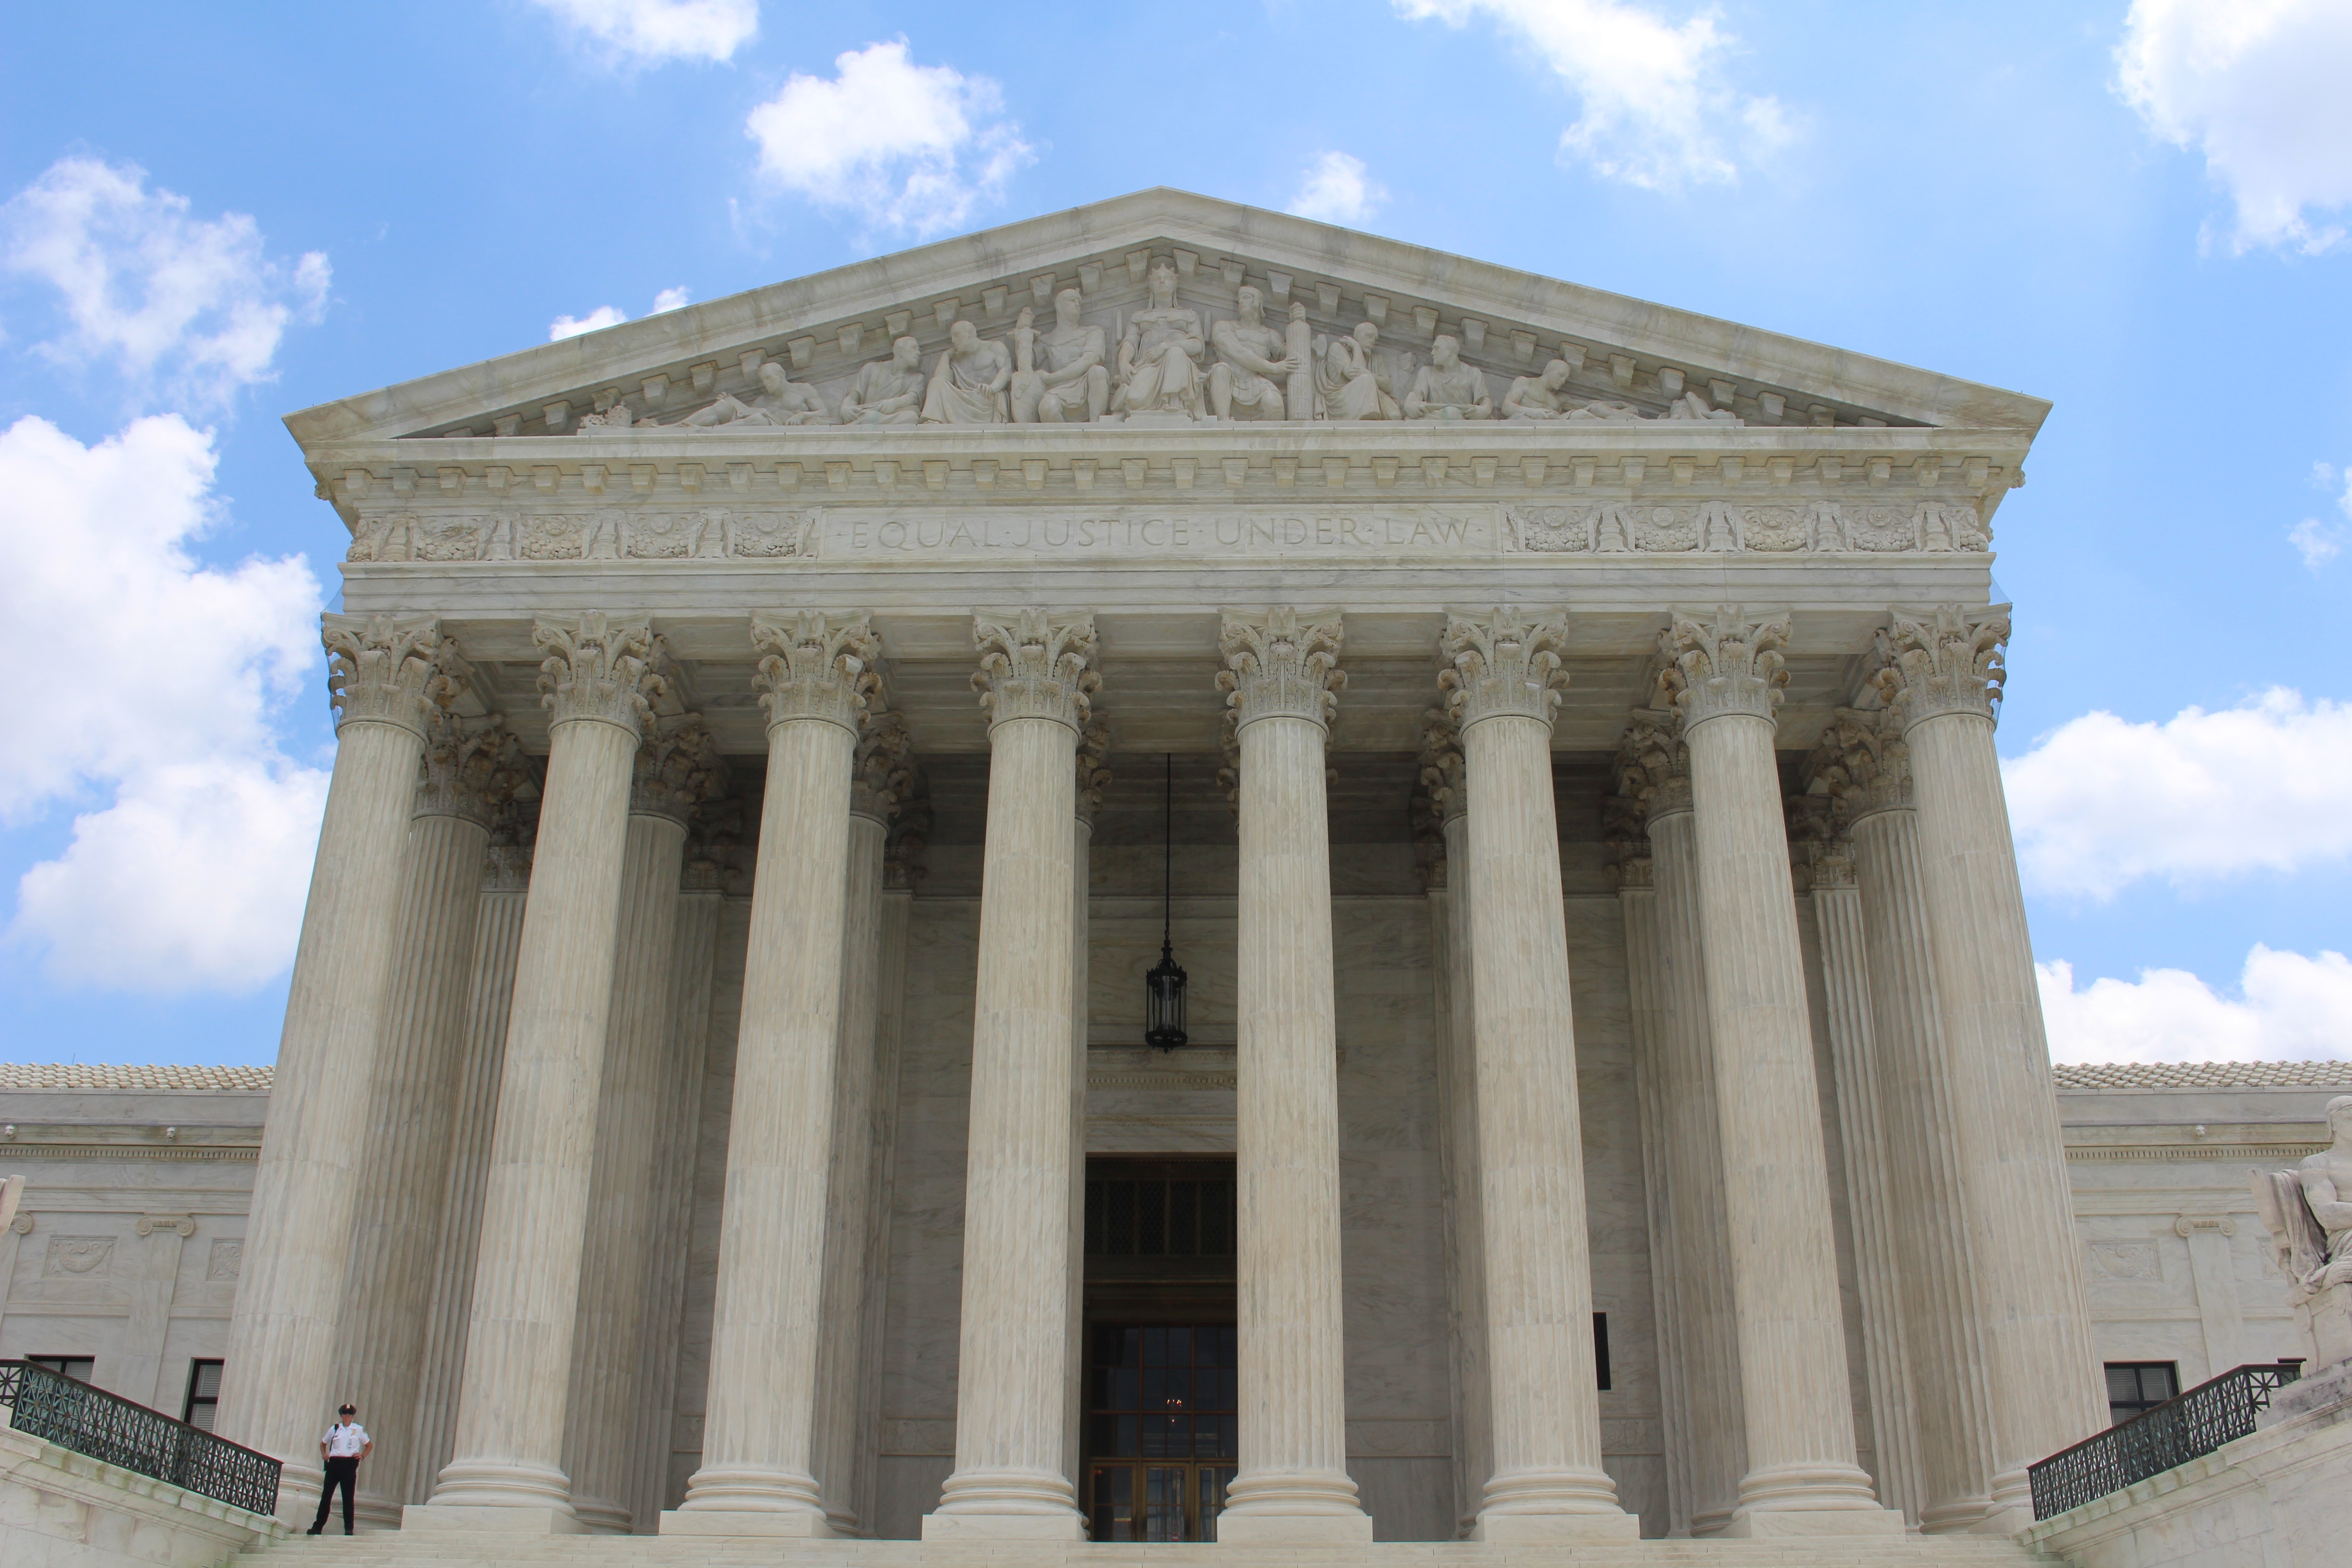
architecture, structure, building, monument, arch, column, landmark, facade, baptistery, memorial, justice, pillars, court, supreme court, roman temple, classical architecture, historic site, triumphal arch, ancient history, ancient roman architecture, ancient greek temple, federal courthouse, supreme court of the united states